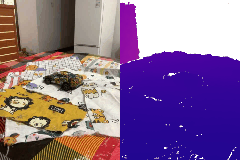
Label: car